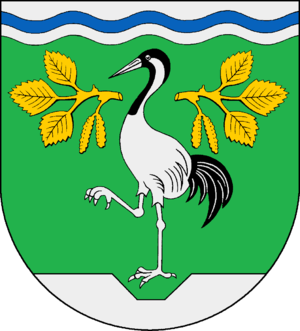
Kronsmoor est une commune allemande du Schleswig-Holstein, située dans l'arrondissement de Steinburg, à cinq kilomètres au sud-est de la ville d'Itzehoe. Kronsmoor est l'une des onze communes de l'Amt Breitenburg dont le siège est à Breitenburg.